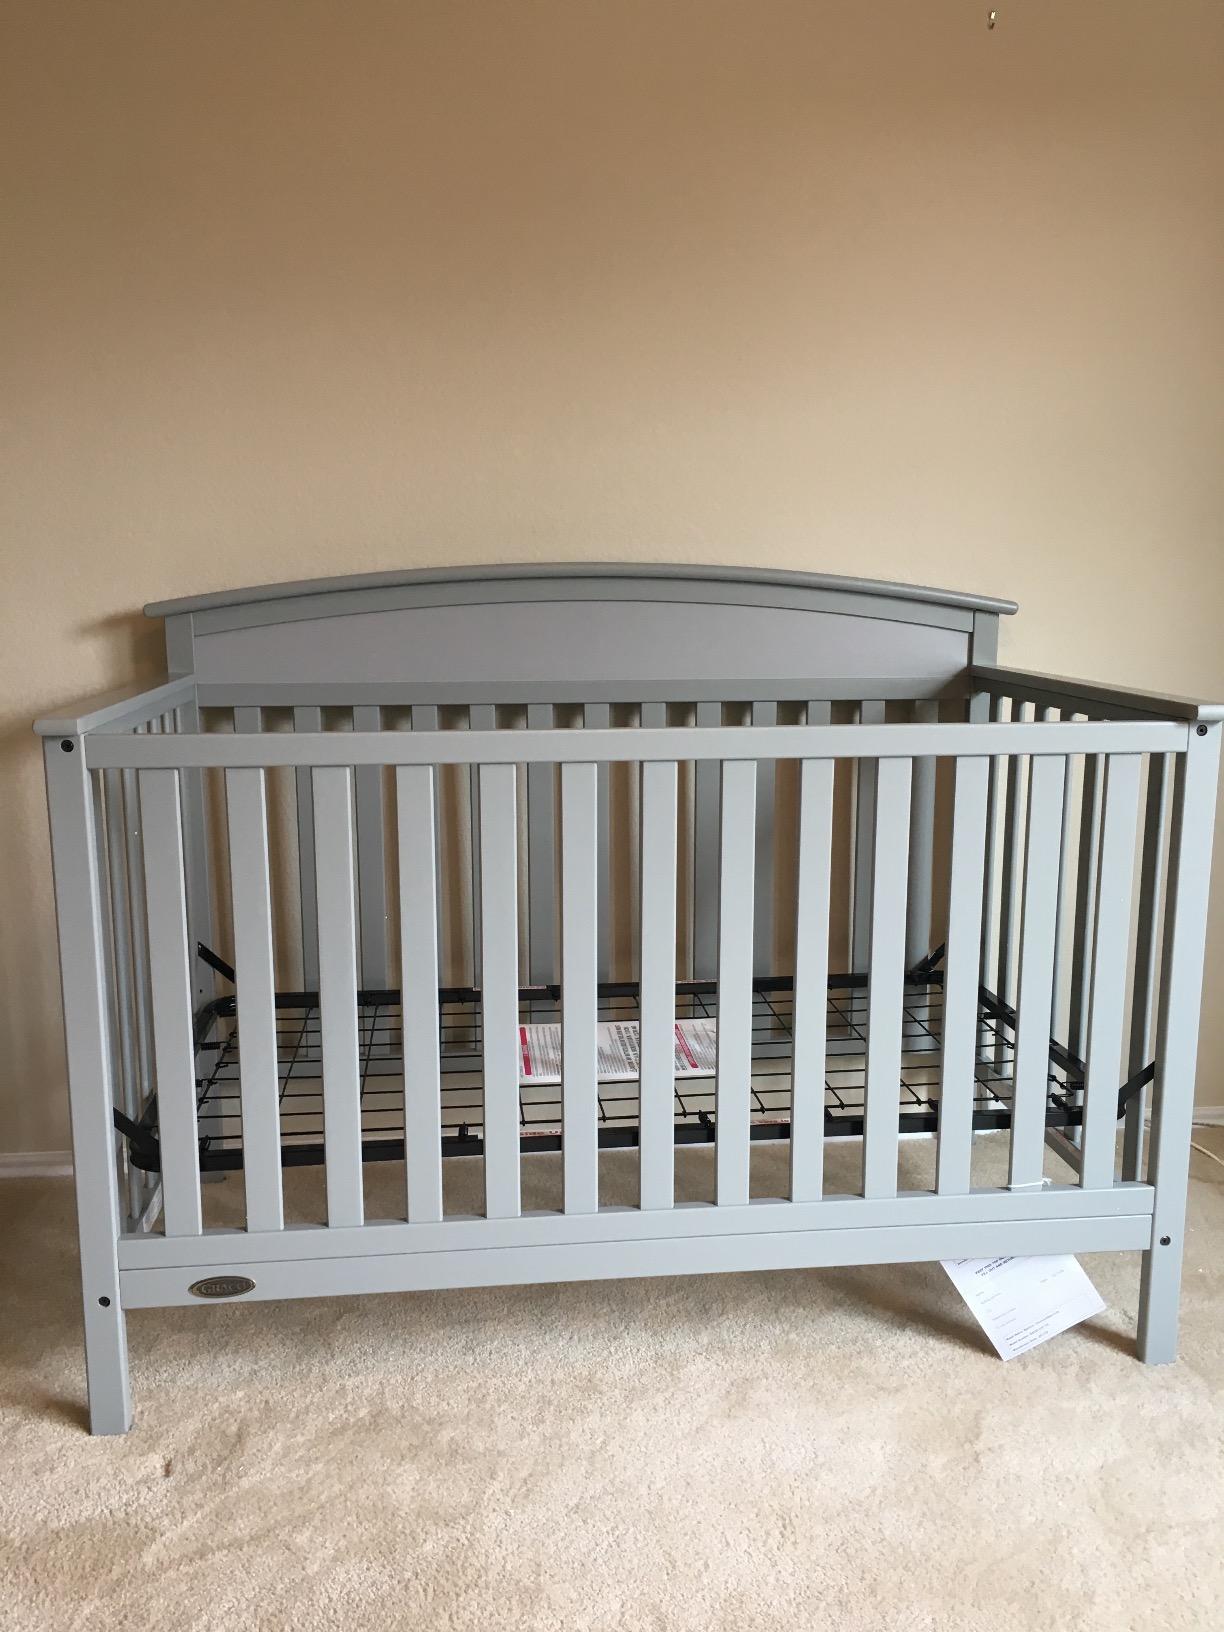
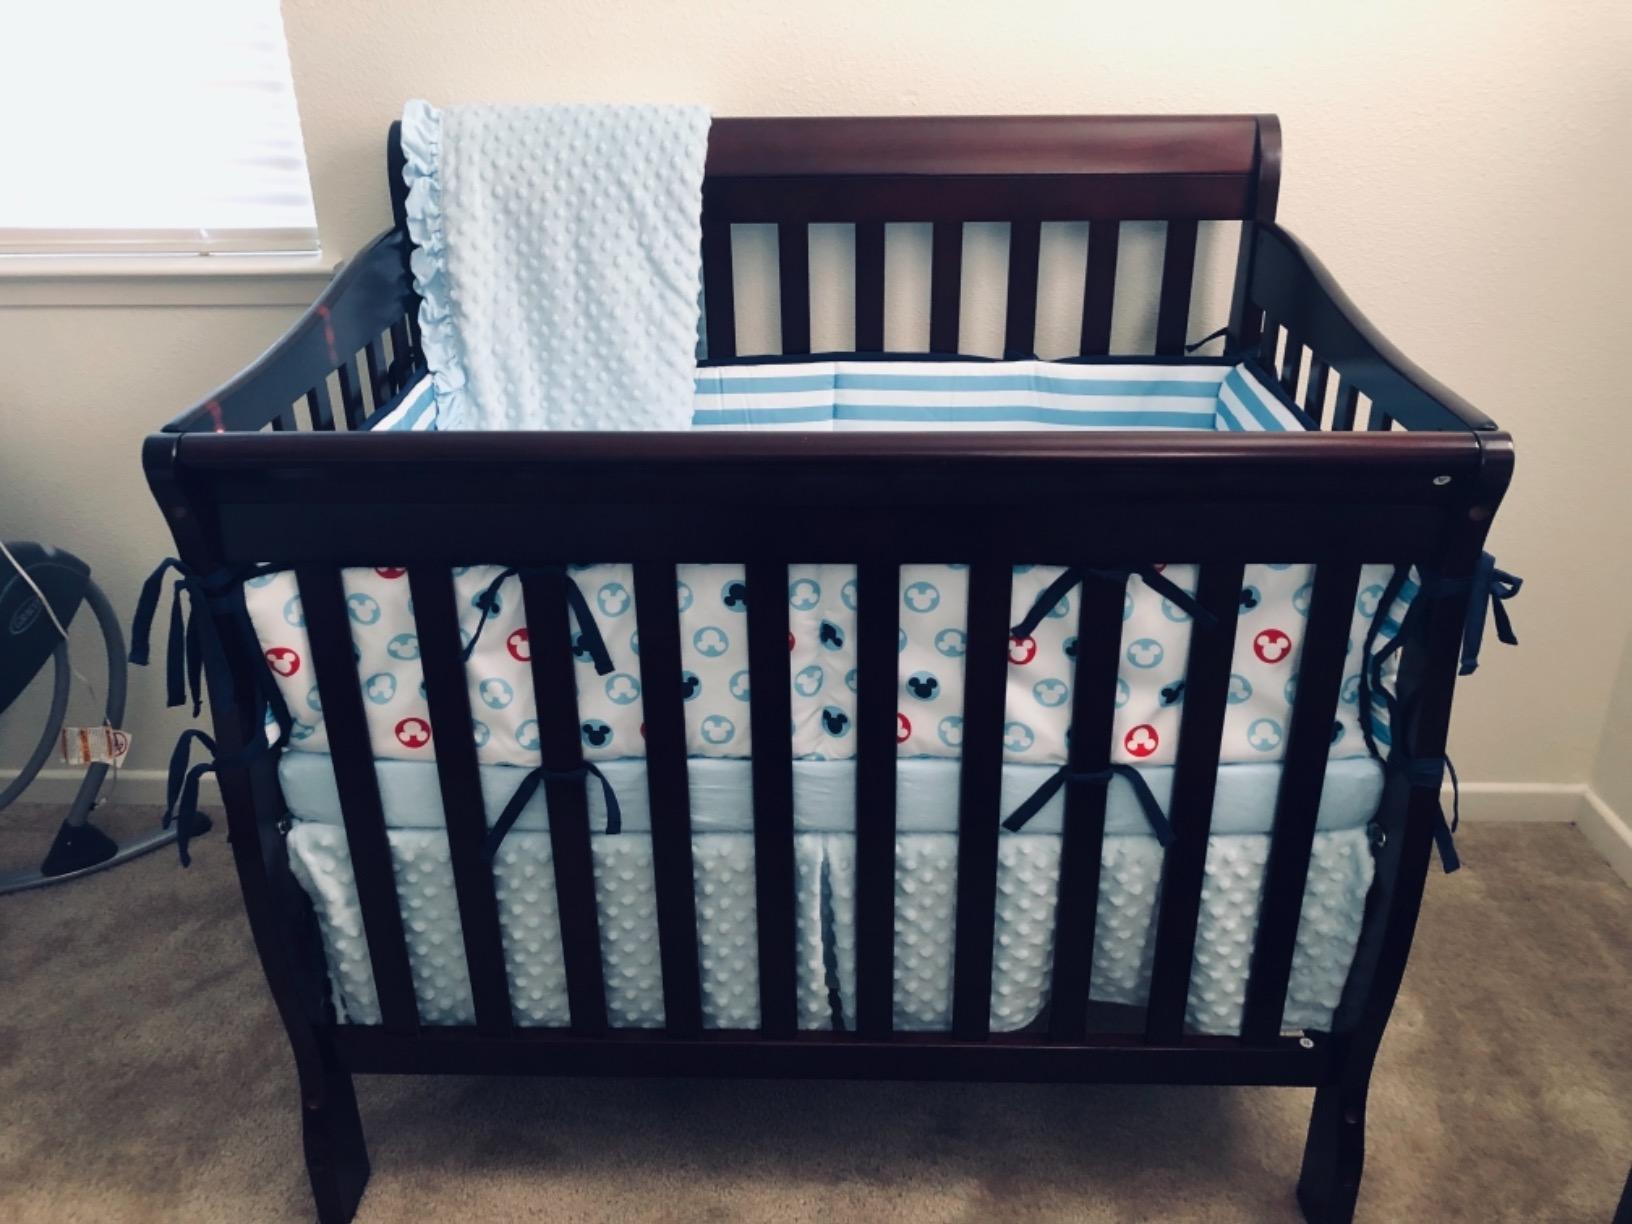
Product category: products_crib
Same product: no